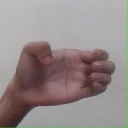
अक्षर: ख